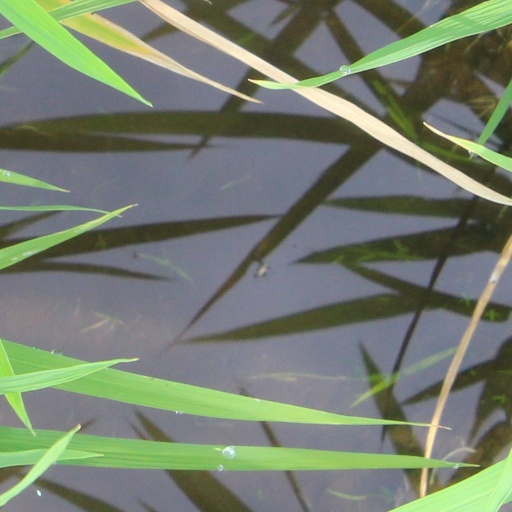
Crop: rice